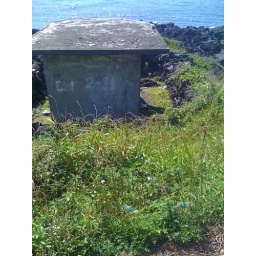
If you look closely there's a mama cat in the shade with her kitten, so cute :)